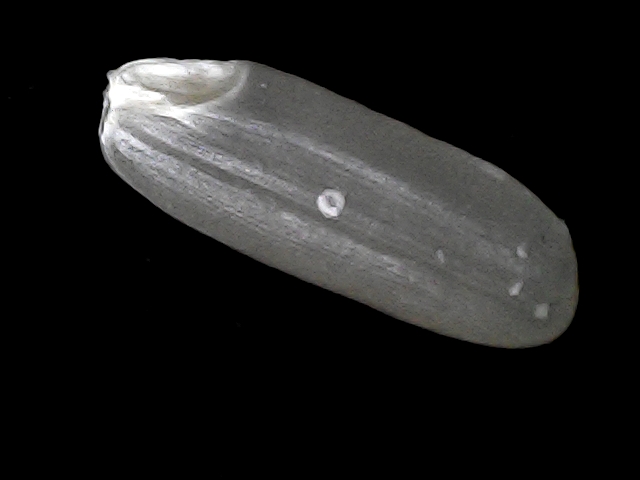
Rice variety: BD30